Sport in Lithuania

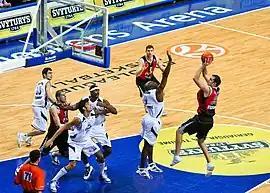
Professional basketball game, with a player preparing to shoot

In the EuroLeague, Šarūnas Jasikevičius was a four-time EuroLeague winner and Arvydas Macijauskas, Ramūnas Šiškauskas, Arvydas Sabonis were Euroleague MVPs. Several Lithuanian basketball players have played successfully in the NBA: